Justin J. Pearson

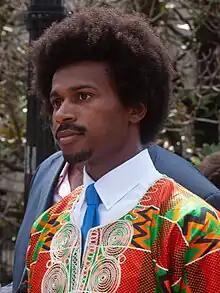
Pearson in 2023

Justin Jamal Pearson (born January 7, 1995) is an American activist and politician. He is a member of the Tennessee House of Representatives representing the 86th district, covering parts of the city of Memphis. He was elected in a January 2023 special election to succeed Barbara Cooper, who was posthumously re-elected in the November 2022 Tennessee House of Representatives election after dying in October 2022. When he was sworn into office at the age of 28, Pearson became the third youngest lawmaker serving in the Tennessee House of Representatives.